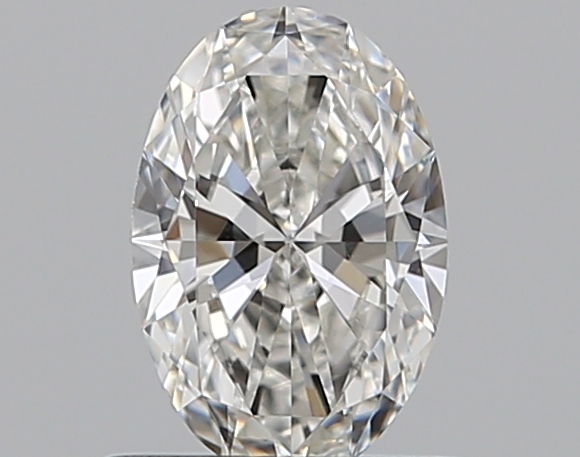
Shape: oval
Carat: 0.51
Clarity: VS2
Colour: F
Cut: EX
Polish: EX
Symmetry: VG
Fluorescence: N
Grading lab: GIA
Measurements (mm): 6.79 x 4.52 x 2.57